Ford F-Series (sixth generation)

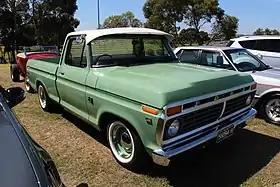
1974 F-100

The sixth generation of the Ford F-Series, also known as the "dentside Ford" to enthusiasts, is a line of pickup trucks and medium-duty commercial trucks that were produced by Ford Motor Company from the 1973 to 1979 model years. Produced by Ford in North America, Argentina, and Australia, this is the third and final generation of trucks derived from the 1965 Ford F-Series.